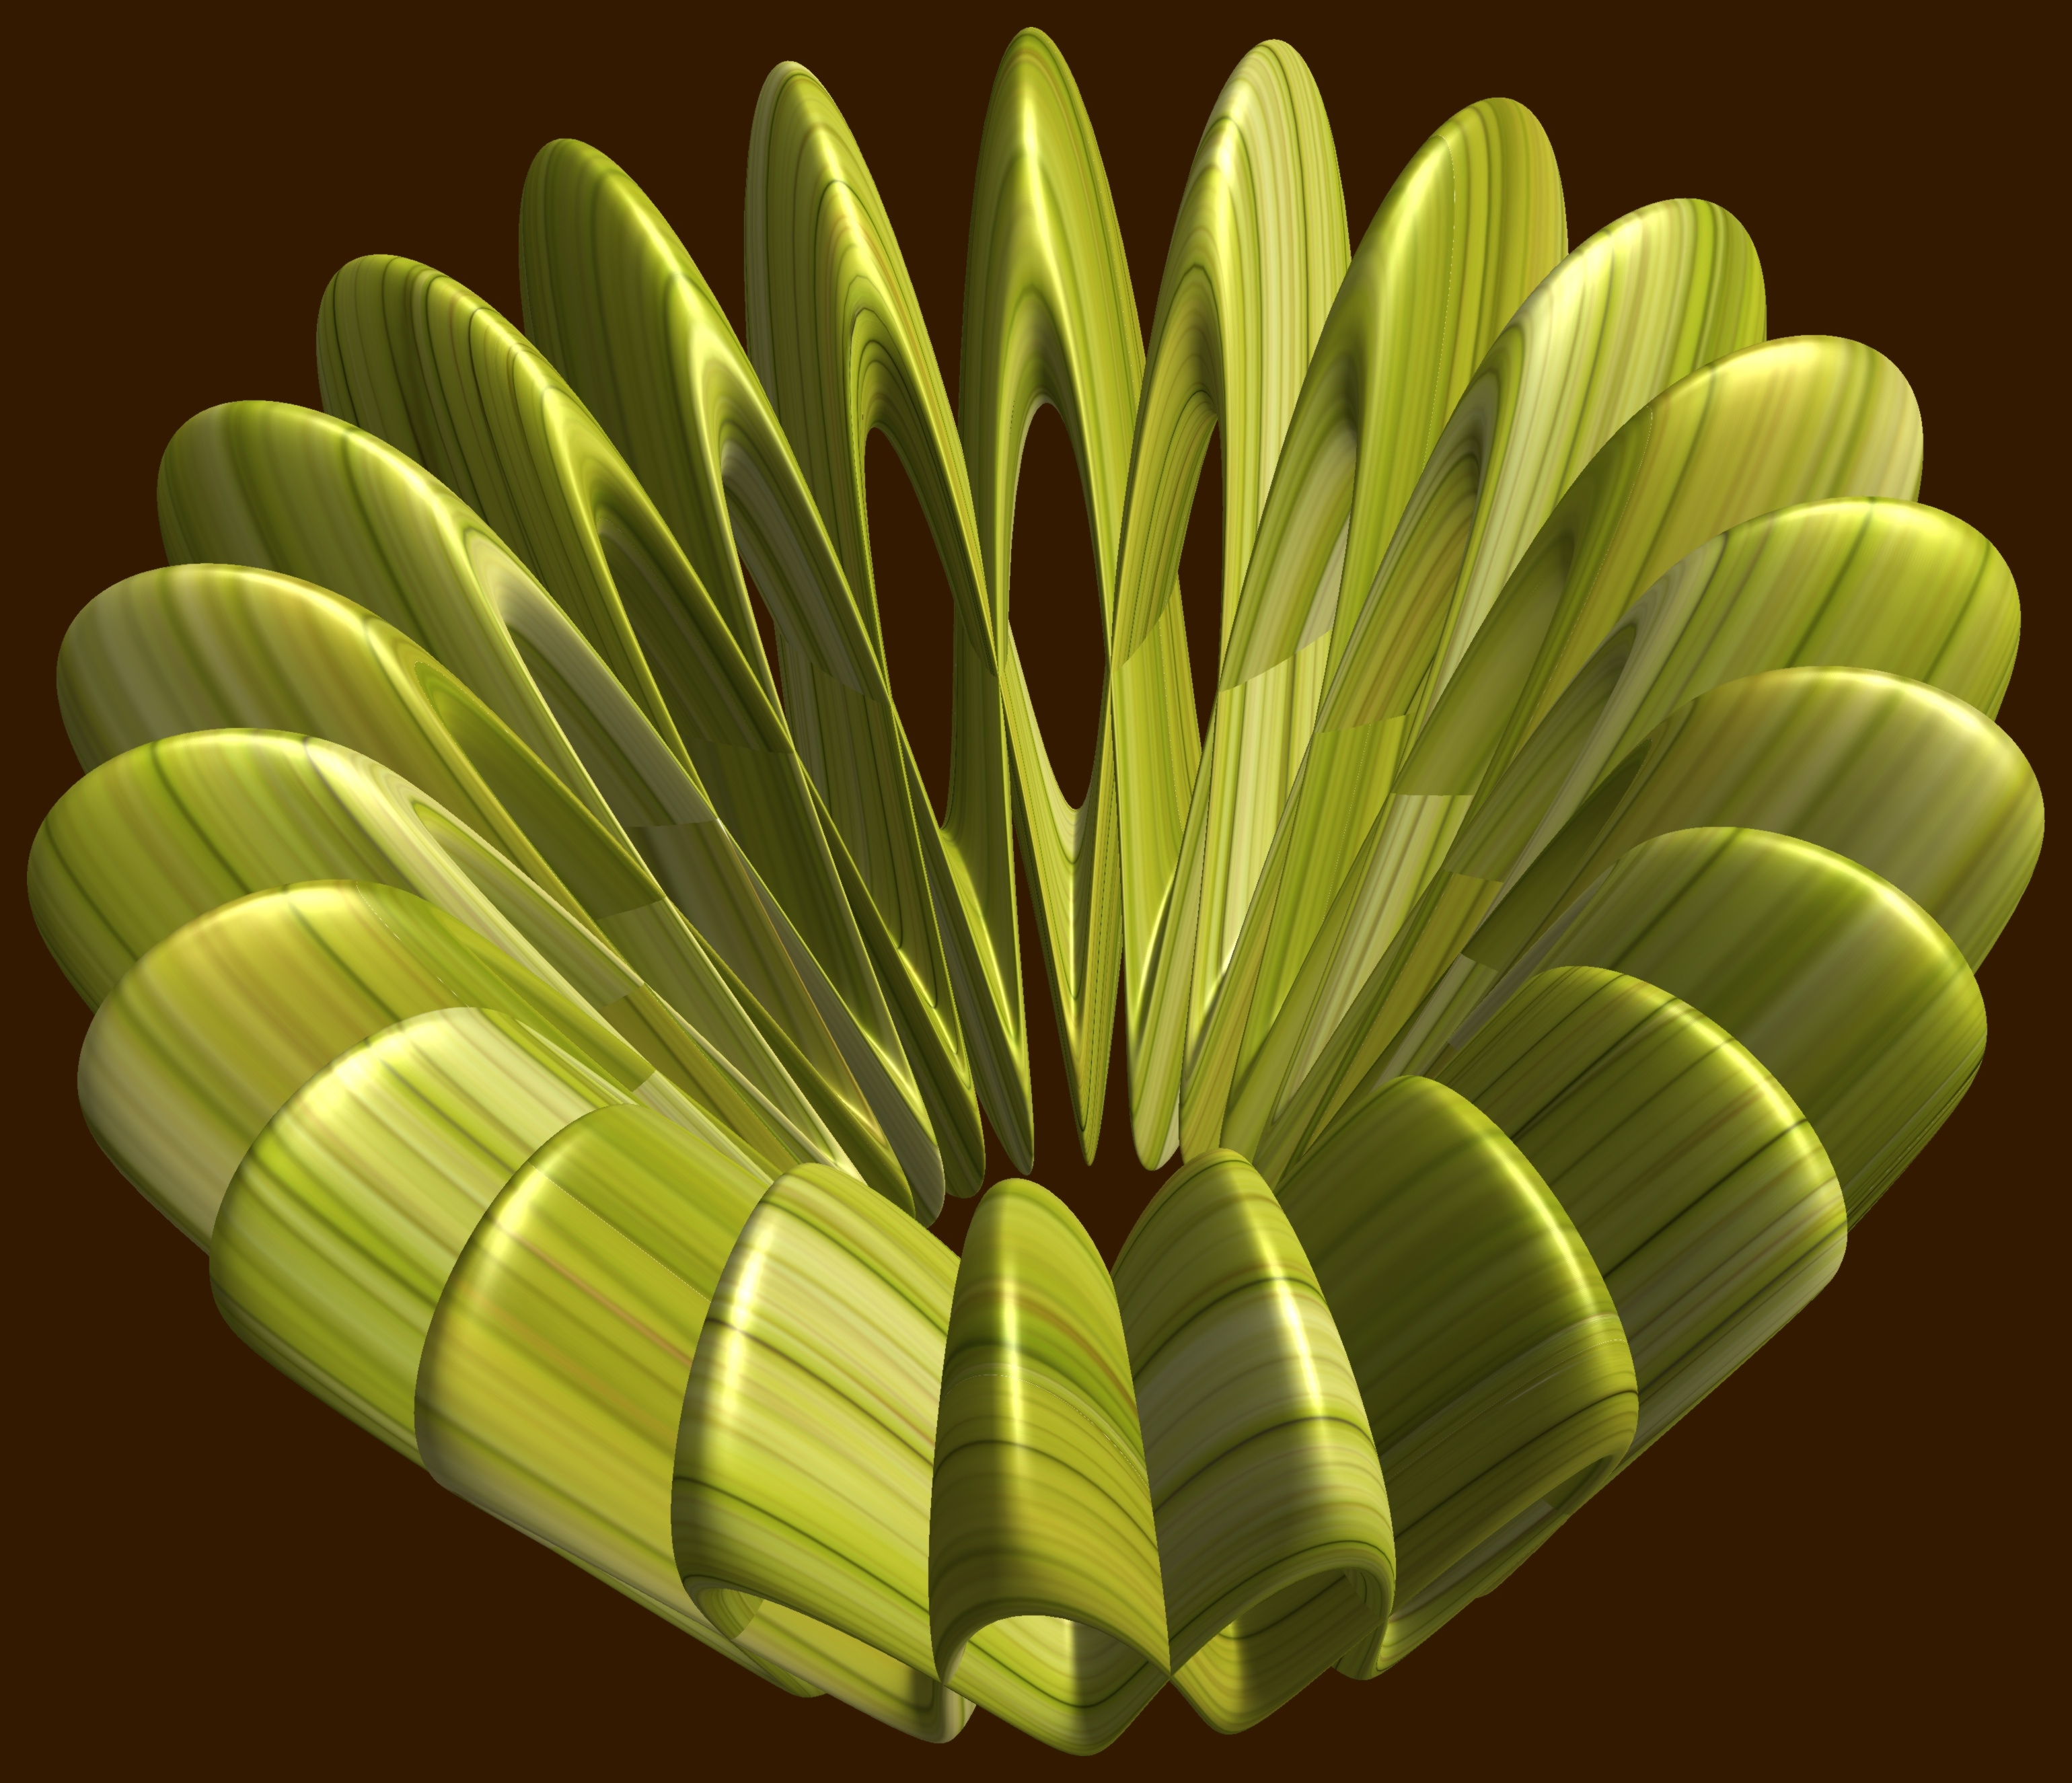
abstract, structure, plant, texture, leaf, flower, pattern, food, green, produce, geometry, yellow, flora, sculpture, design, symmetry, 3d, graphic, shape, torus, mathematica, cg, parametricplot3d, code, program, algorithm, mapping, geometricsculpture, macro photography, flowering plant, land plant, arecales